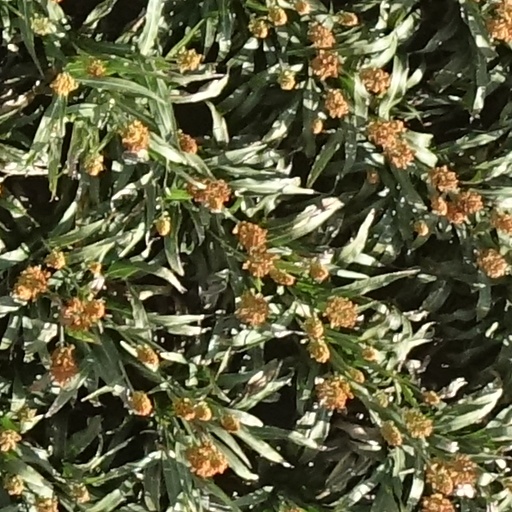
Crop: sorghum